Islam in Scotland

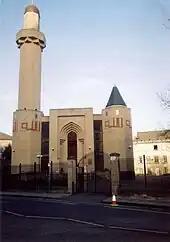
Edinburgh Central Mosque

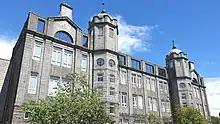
Aberdeen Mosque and Islamic Centre

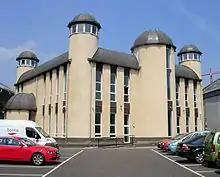
Dundee Central Mosque

Some important mosques in the major cities of Scotland are Glasgow Central Mosque, Edinburgh Central Mosque, Aberdeen Mosque and Islamic Centre, and Dundee Central Mosque.